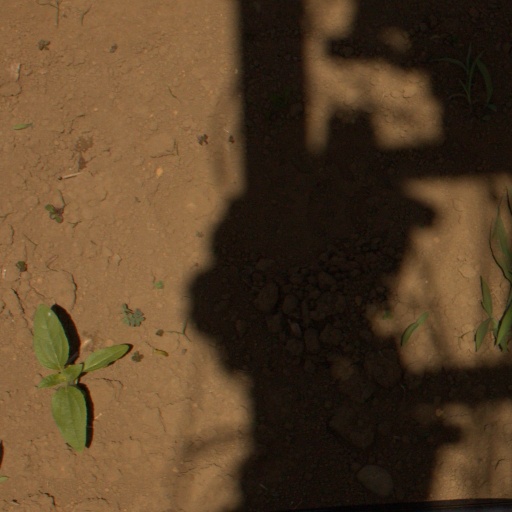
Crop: Jerusalem artichoke